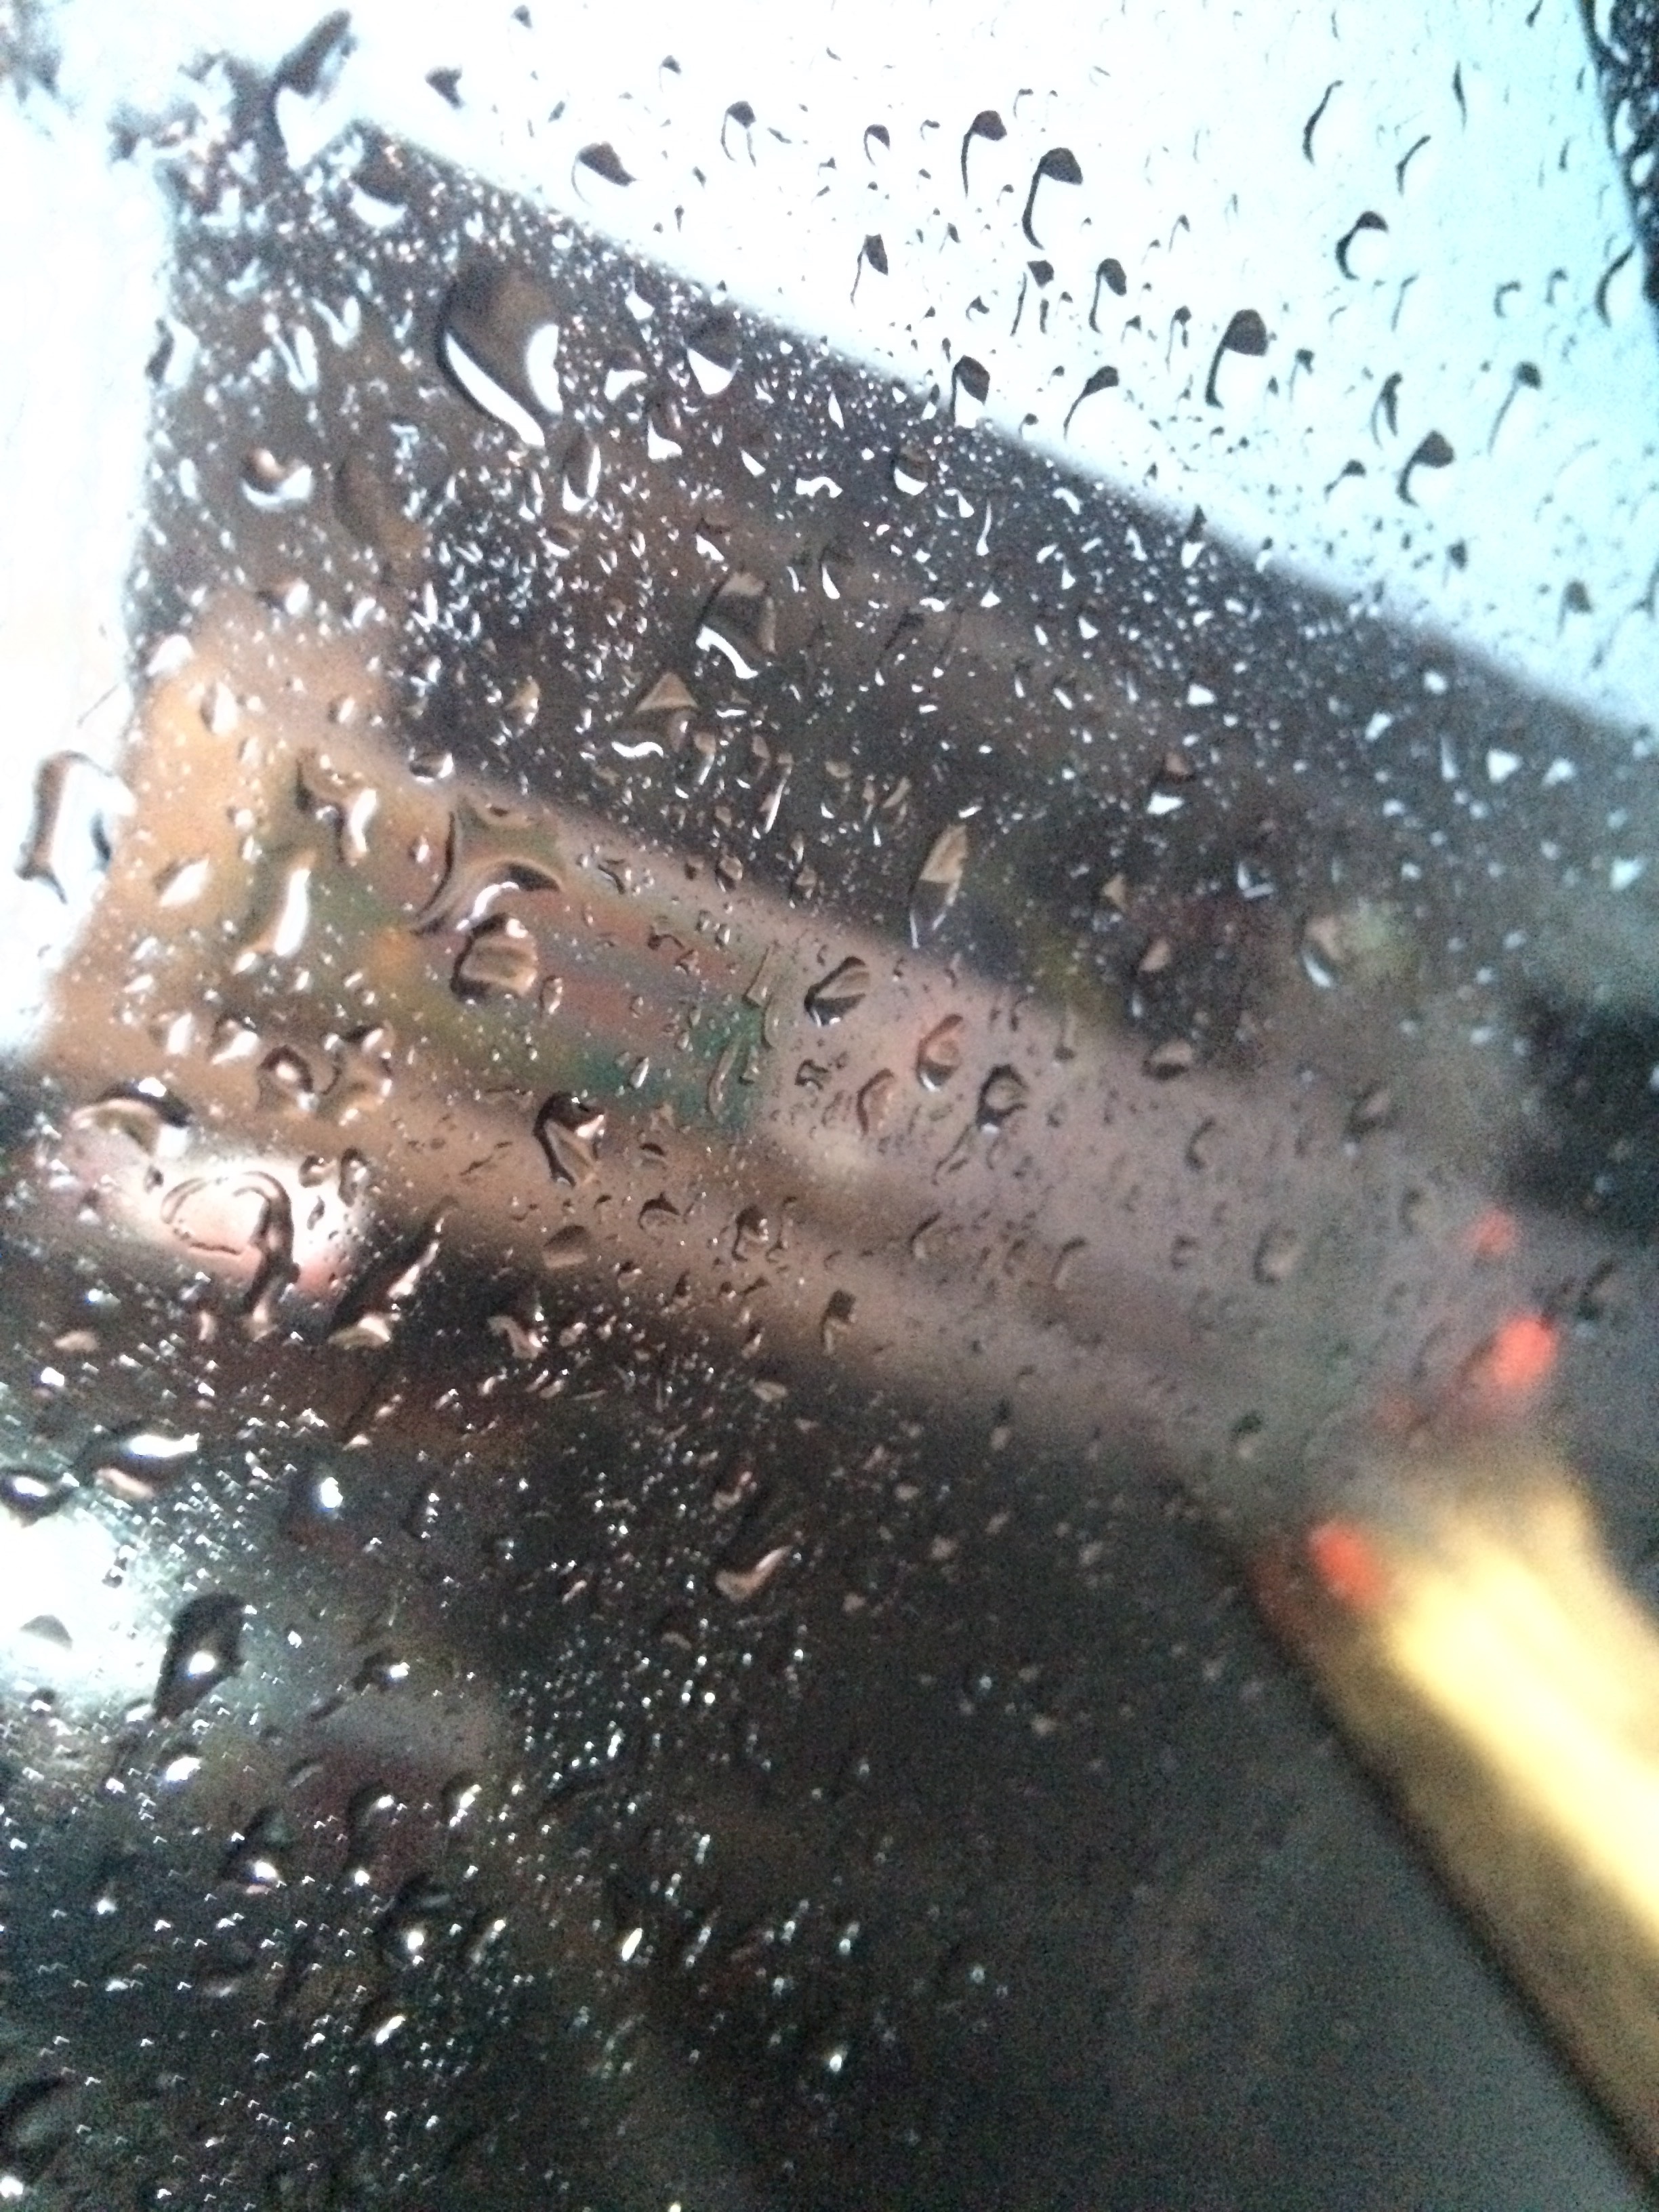
snow, rain, asphalt, weather, freezing